Kainuu people

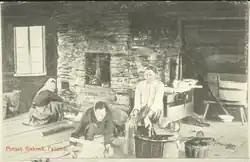
A peasant's house, Paltamo, 1906.

In the turn of the 16th century, there were no permanent settlements or villages in Kainuu. However, the wilderness was used by a few nomadic Sámi, as well as Ostrobothnians and Karelians, for fishing and hunting. If the population density among these Sámi was similar to that of other Sámi further north in the 1600s, their number in Kainuu would have been approximately 350 individuals.